International piracy law

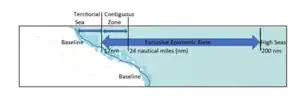
UNCLOS maritime zones

UNCLOS codified the laws of piracy in Articles 100 to 110. Article 108 is not strictly piracy law, but for the suppression of illicit traffic of narcotic drugs at sea. "The Max Planck Encyclopedia of International Law" argues that article 109 on pirate broadcasting by radio transmission is now an out-dated grandfather clause, given the liberalisation of broadcasting licence systems. However, it argues the clause may still be relevant in allowing states to prevent hostile propaganda broadcasts. The piracy articles of UNCLOS replicate Articles 14 to 21 of the 1958 Geneva Convention on the High Seas. It has been ratified by 168 states and there are 157 signatories (accepted but not signed). The treaty is accepted as customary international law.